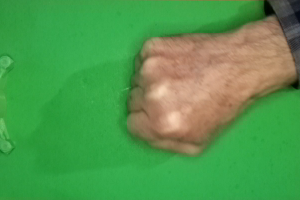
Label: rock